History of Seventh-day Adventist freedom of religion in Canada

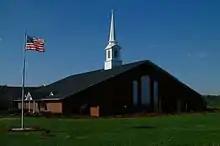
A Seventh-day Adventist Church

Freedom of religion in Canada is a constitutionally protected right, allowing residents the freedom to assemble and worship as each sees fit without coercion, limitation or interference. The Seventh Day Adventist Church's minority status increased its sensitivity to religious freedom early in its history. Shortly after its birth in 1860, the American Civil War and later "Sunday legislation" in the 1880s and 1890s raised concerns about religious liberty. That sensitivity accompanied the church's expansion into Canada.